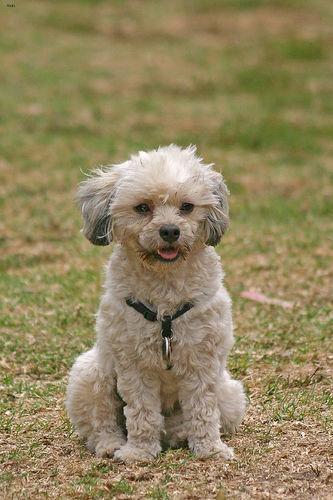
havanese